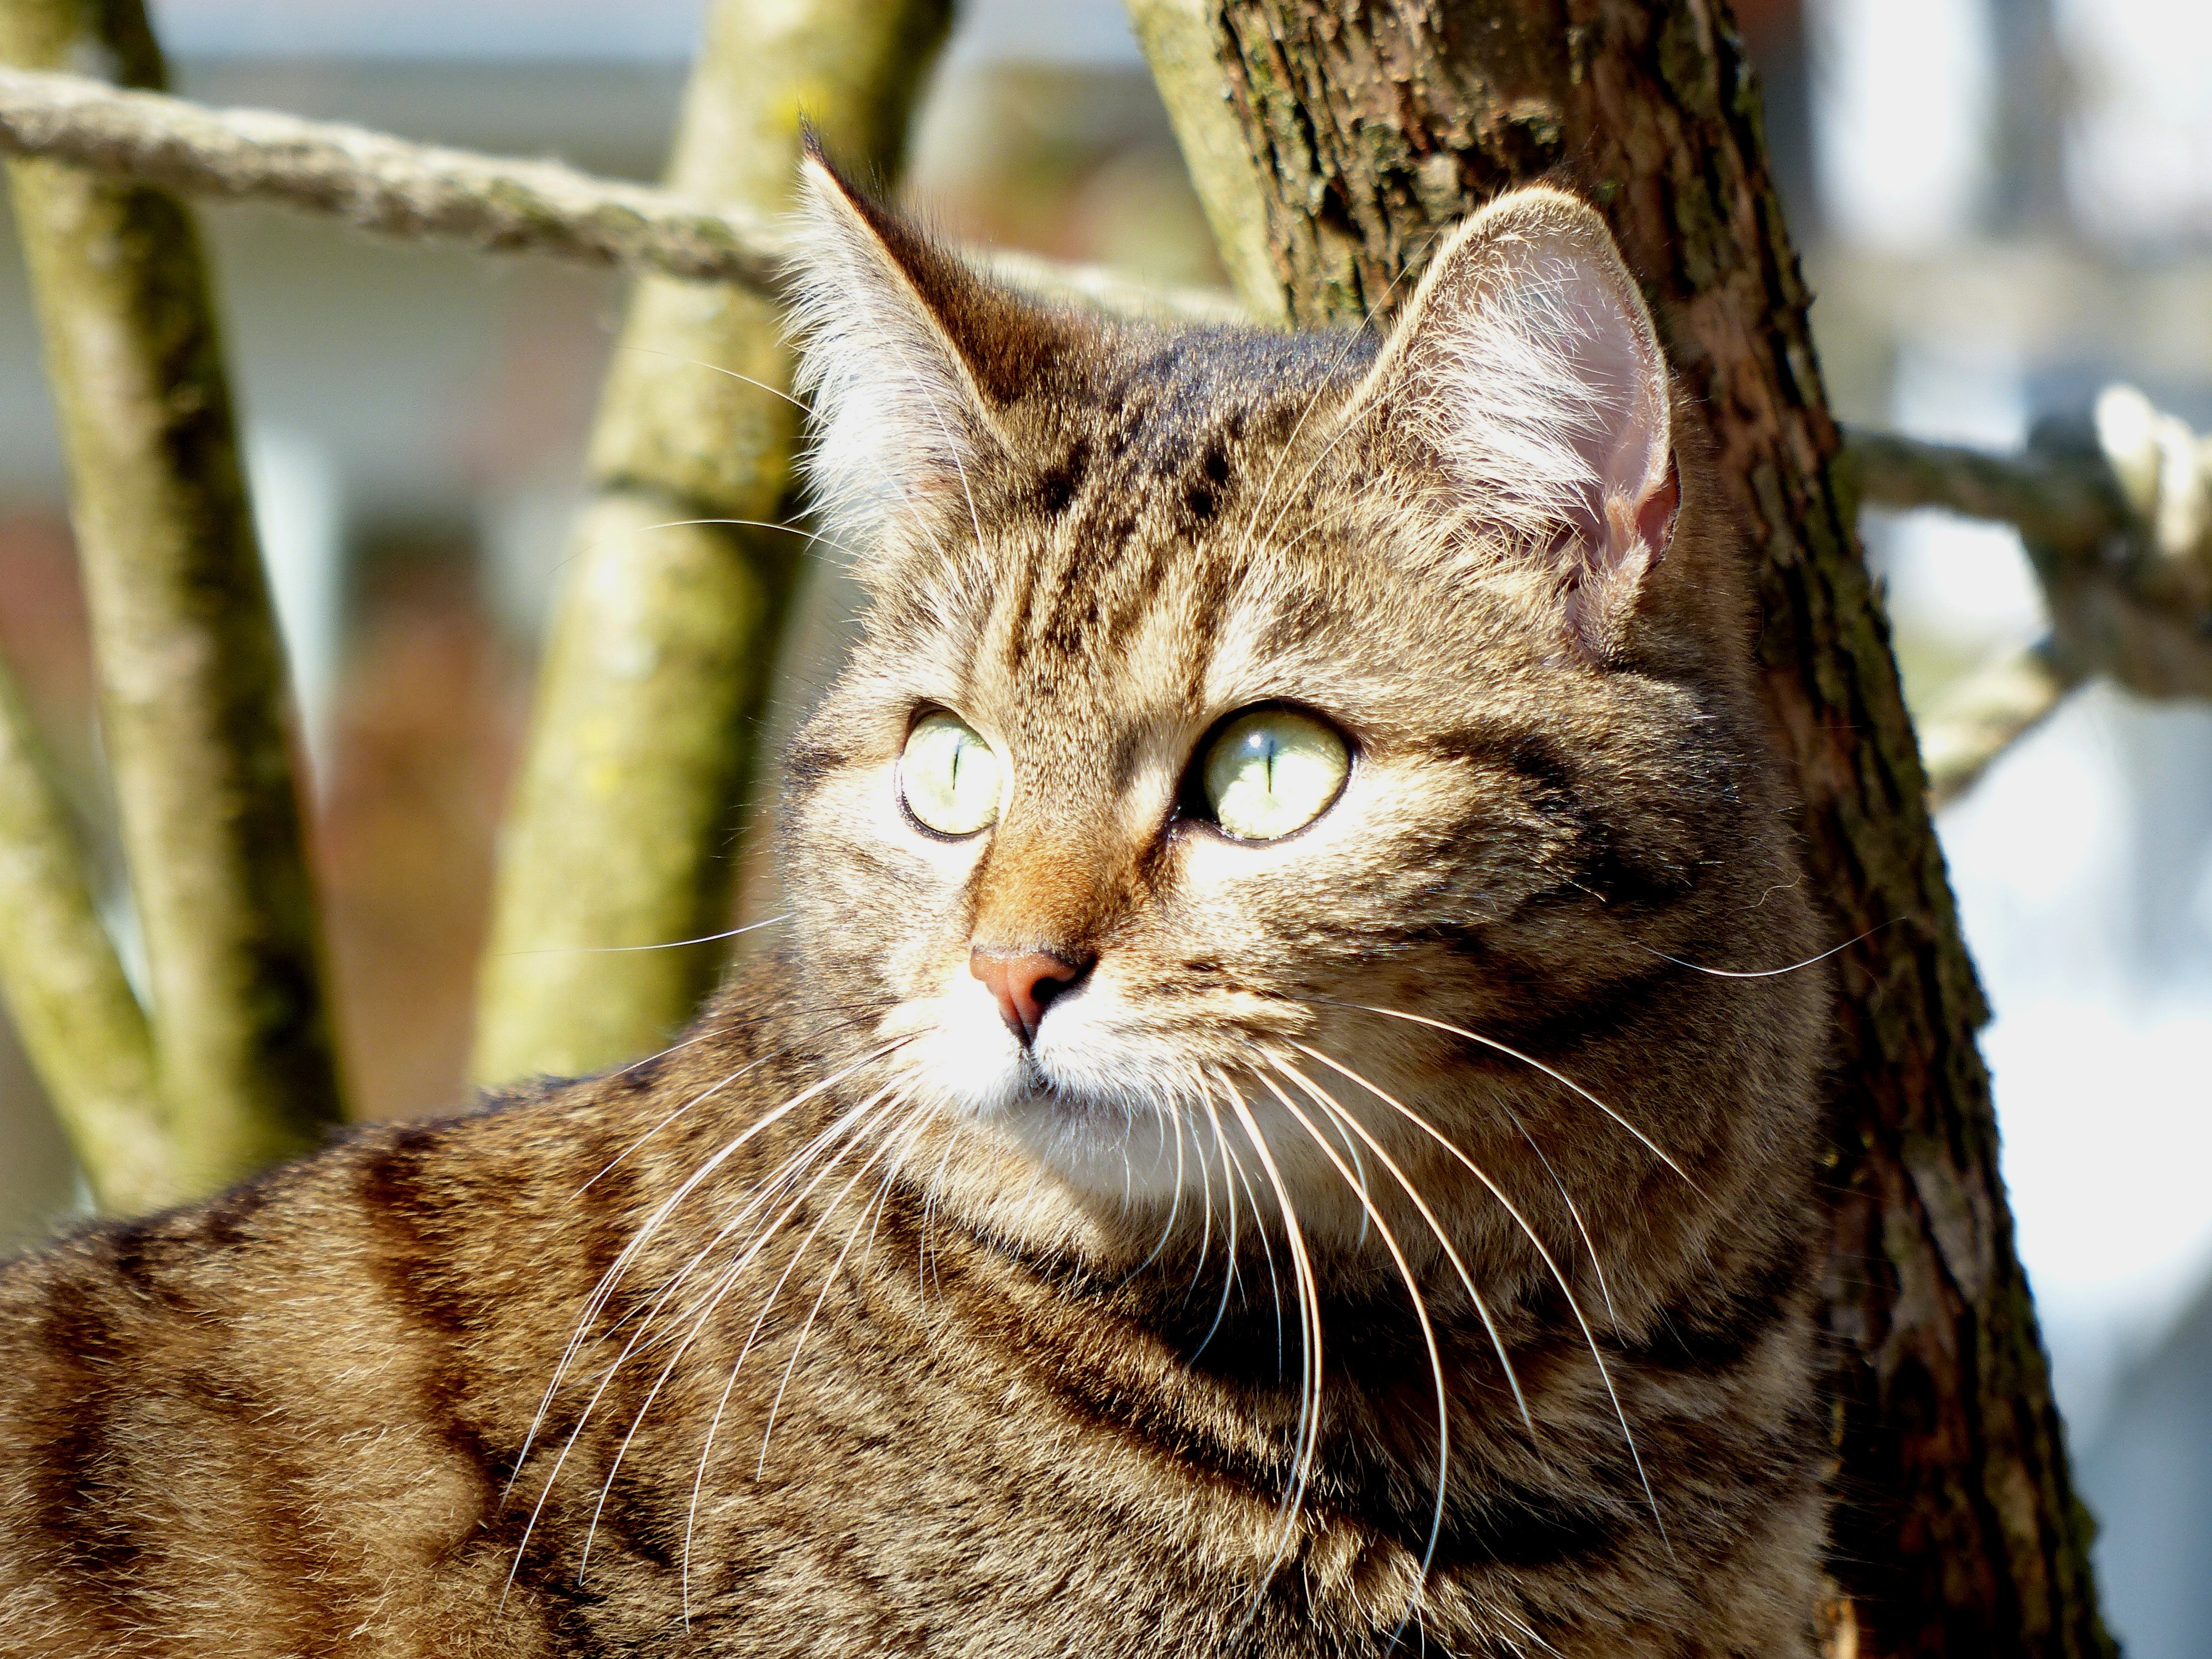
wildlife, cat, mammal, fauna, close up, whiskers, adidas, vertebrate, british, tabby cat, european shorthair, wild cat, small to medium sized cats, cat like mammal, domestic short haired cat, pixie bob, rusty spotted cat